The Church of Jesus Christ of Latter-day Saints in the Mariana Islands

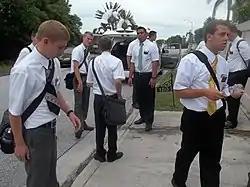
Missionaries in Guam

Groundbreaking for the Yigo Guam Temple was on September 4, 2019, with Yoon Hwan Choi, who was then president of the church's Asia North Area, presiding. The temple was dedicated by David A. Bednar on May 22, 2022.